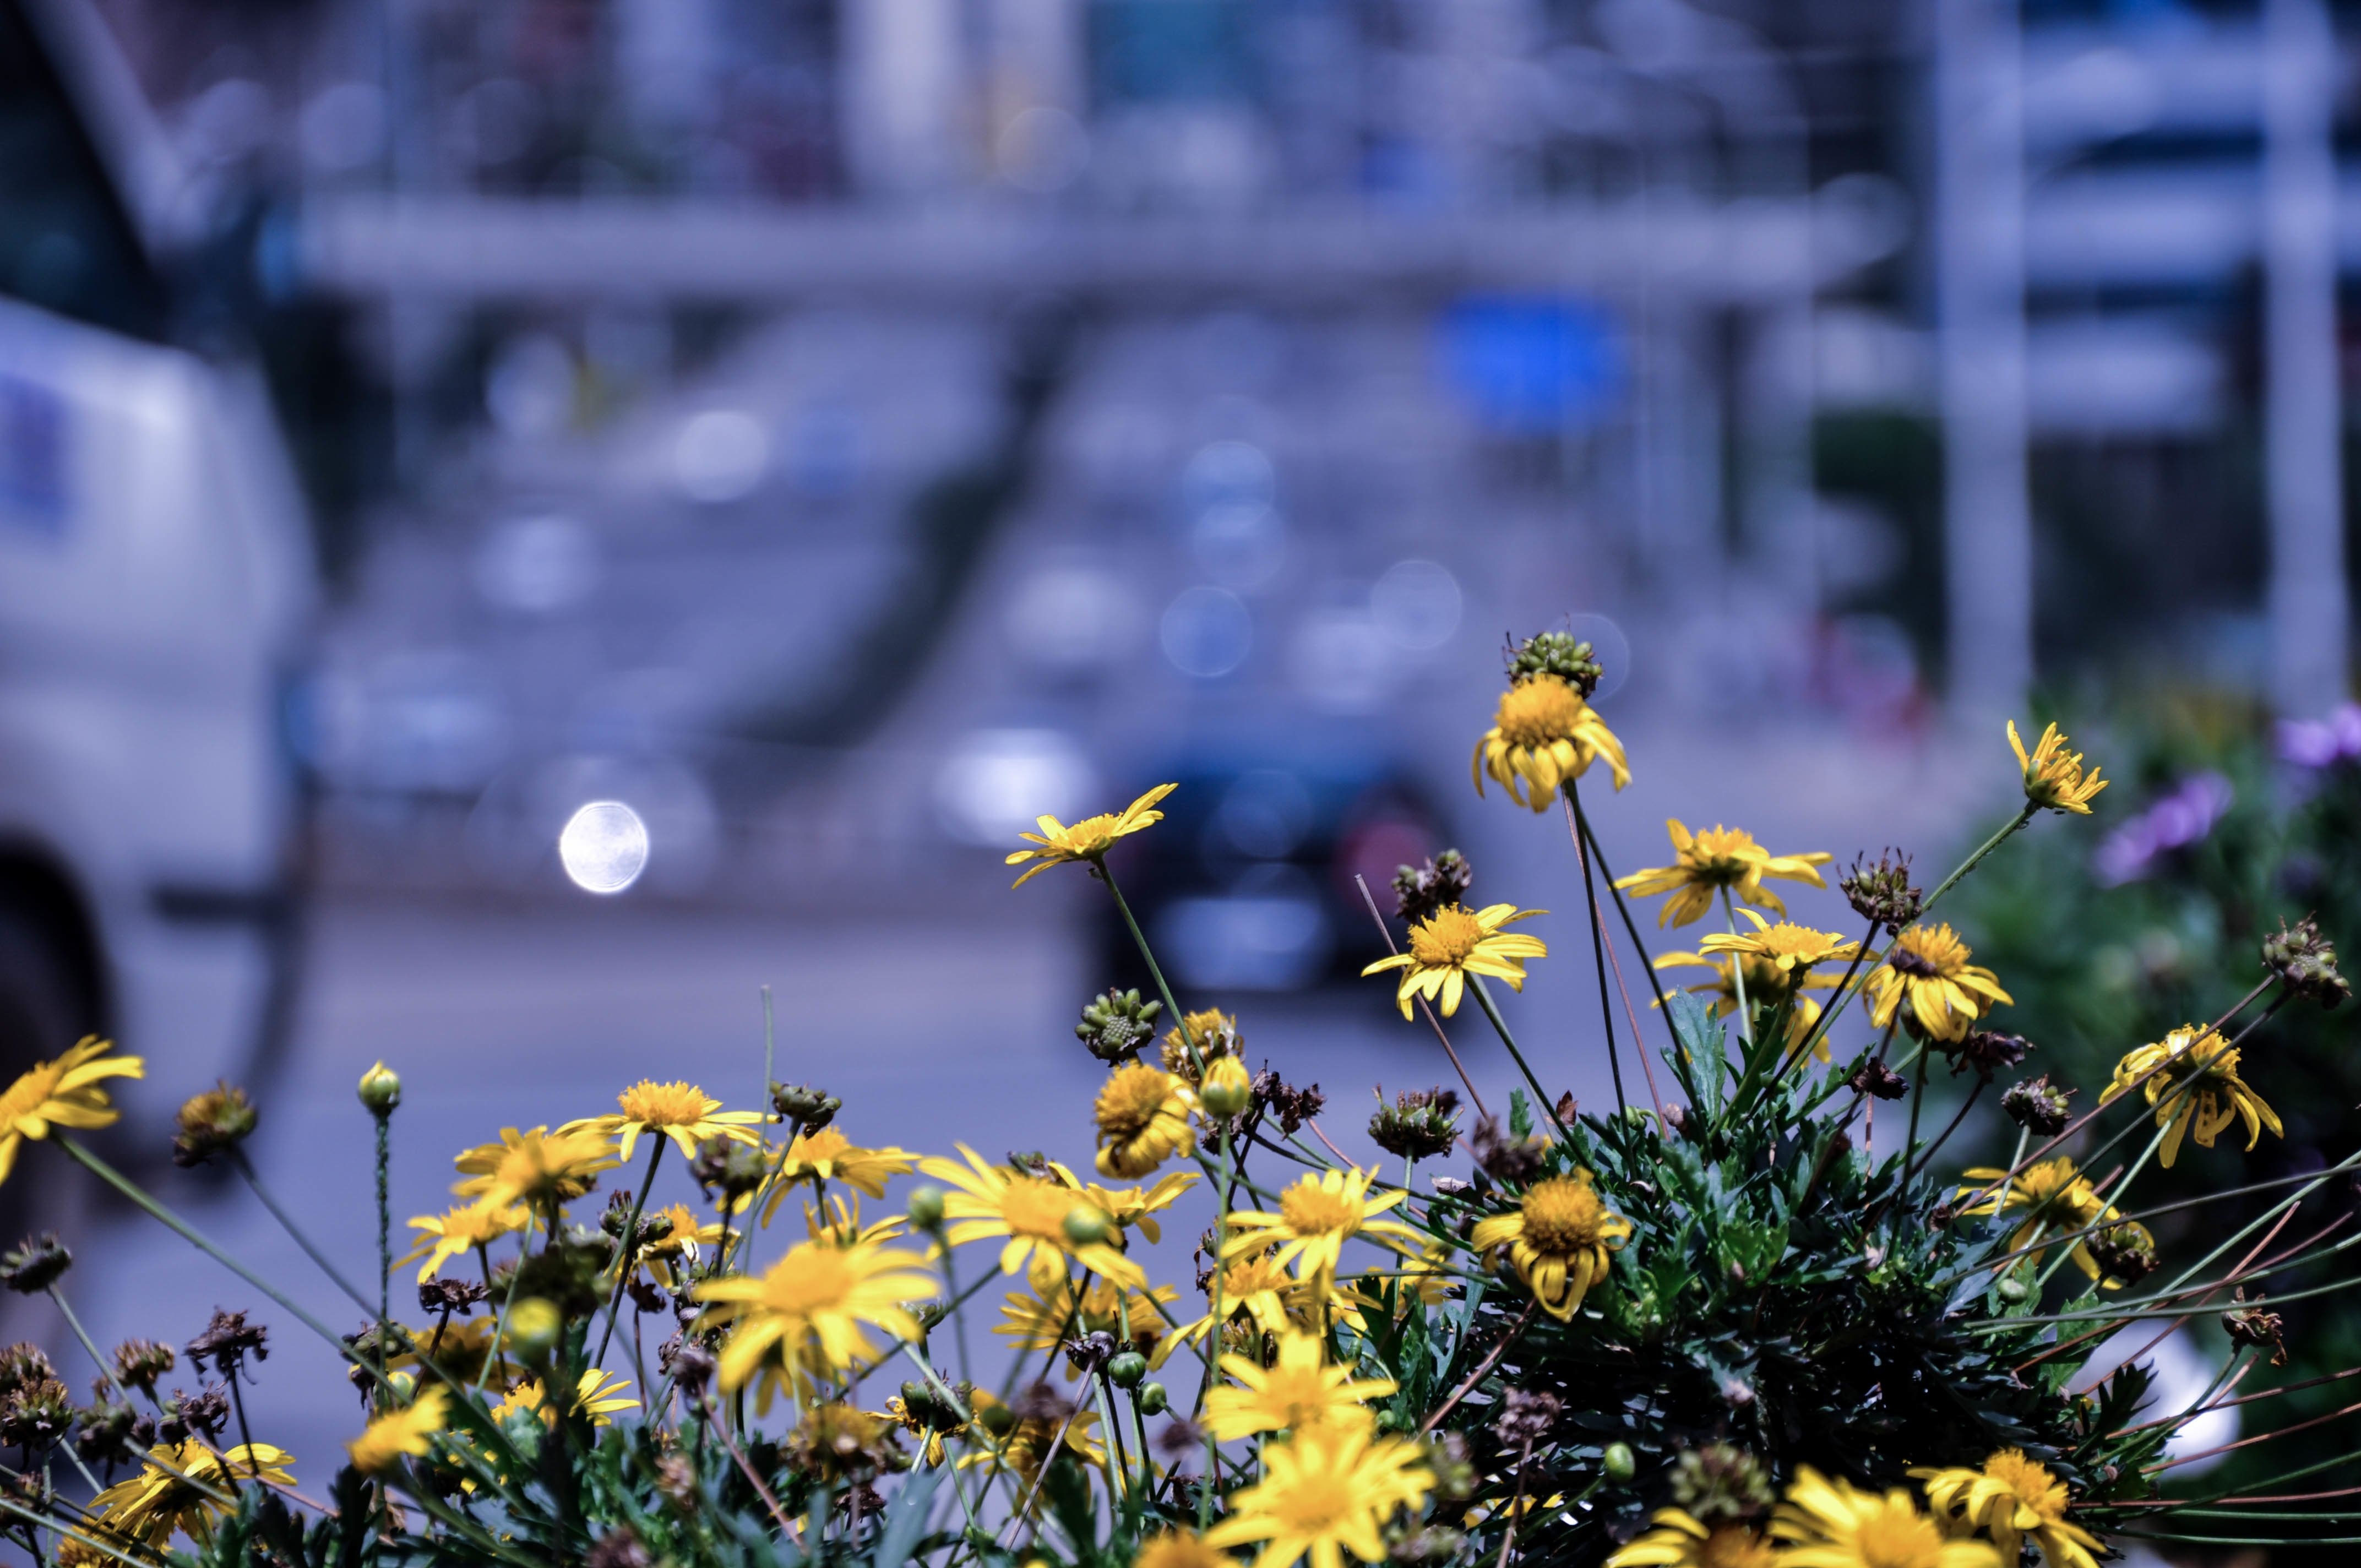
plant, flower, yellow, flora, macro photography